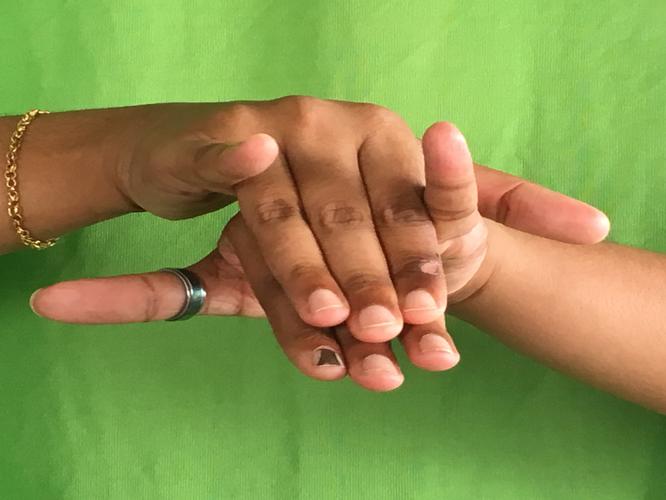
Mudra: Varaha
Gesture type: double_hand